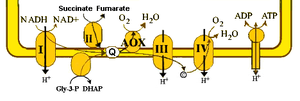
L’ubiquinol oxydase non électrogène, ou oxydase alternative, est une oxydoréductase qui catalyse la réaction :